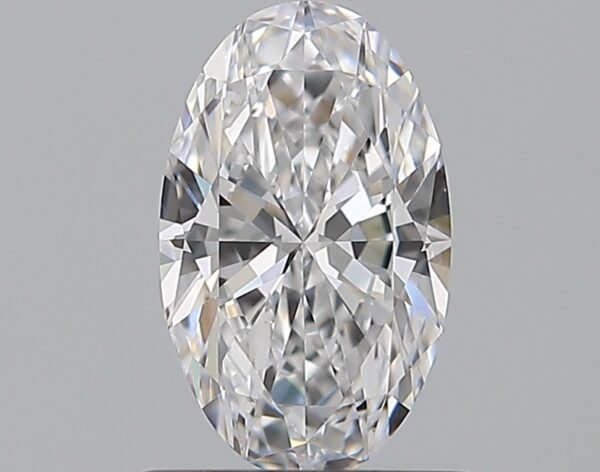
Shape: oval
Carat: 0.73
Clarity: VVS1
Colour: D
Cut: EX
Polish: EX
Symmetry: VG
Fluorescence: N
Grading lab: GIA
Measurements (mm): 7.96 x 4.86 x 2.87